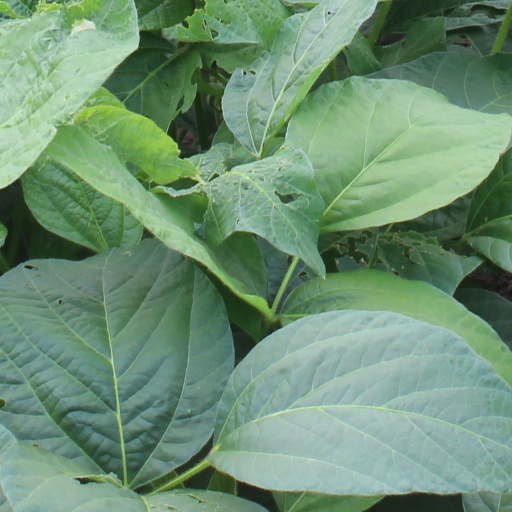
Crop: soybean